Fort Vasquez

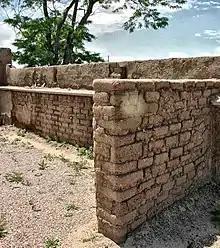

After building a temporary trading post called Fort Convenience on the South Platte River and Clear Creek in 1834, Vasquez established Fort Vacquez with Sublette. The present day Fort Vasquez located, literally, on Highway 85, next to Platteville, Colorado is a reconstruction of the adobe trading post established by the trappers Louis Vasquez and Andrew Sublette. They built the fort in 1835 after obtaining a trading license in St. Louis, Missouri, from William Clark, the Superintendent of Indian Affairs.